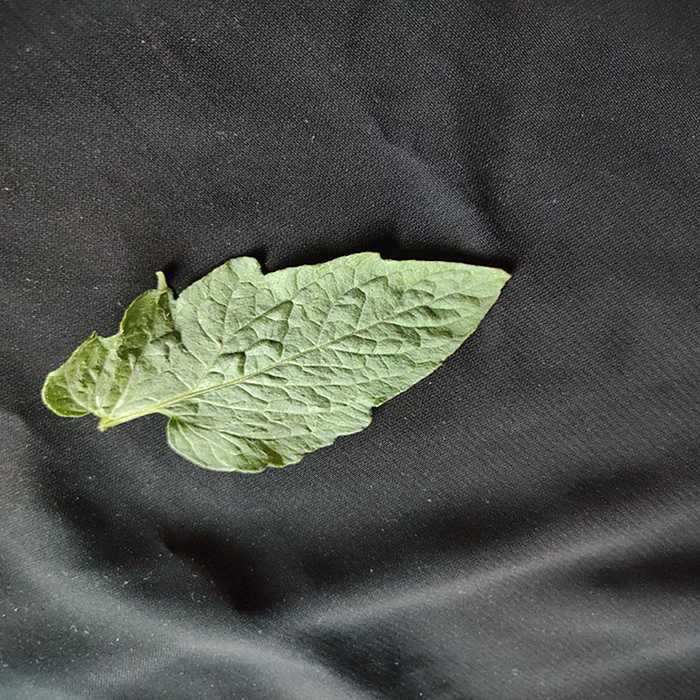
Plant: Tomato
Label: Tomato Fresh leaf